Coloureds

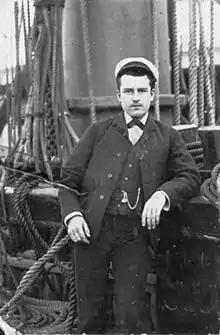
Felix Florez, a Filipino man in kalk Bay in 1863

In the 1800s, the Philippines, at the time a Spanish colony, experienced a harsh rebellion against Spanish colonial rule, so many Filipinos fled to different parts of the world. In the late 1830s, the first Filipinos to arrive in the Cape settled in Kalk Bay, Cape Town where they fished for a living and then Kalk Bay became their new home. When word reached the Philippines, many more Filipinos flocked to Kalk Bay, and they were soon scattered throughout Cape Town and other parts of the region that is now the Western Cape, where most of them were eventually absorbed into the Cape Coloured community. As a result, many Cape Coloureds can trace some of their roots to the Philippines due to the Filipinos of Kalk Bay. Many Filipinos who settled in the Cape were also mixed with some Spanish ancestry as a result of the Spaniards who mixed with the indigenous people of the Philippines while some were simply Spanish Filipinos of Spanish descent, therefore, some Cape Coloureds can also trace some of their roots to Spain due to the Filipinos of Kalk Bay. Within the Cape Coloured community, surnames from the Filipinos of Kalk Bay (which are mostly Spanish surnames that the Filipinos got from the Spaniards) are Gomez, Pascal, Torrez, De La Cruz, Fernandez, Florez(also spelt as 'Floris'), Manuel, and Garcia.